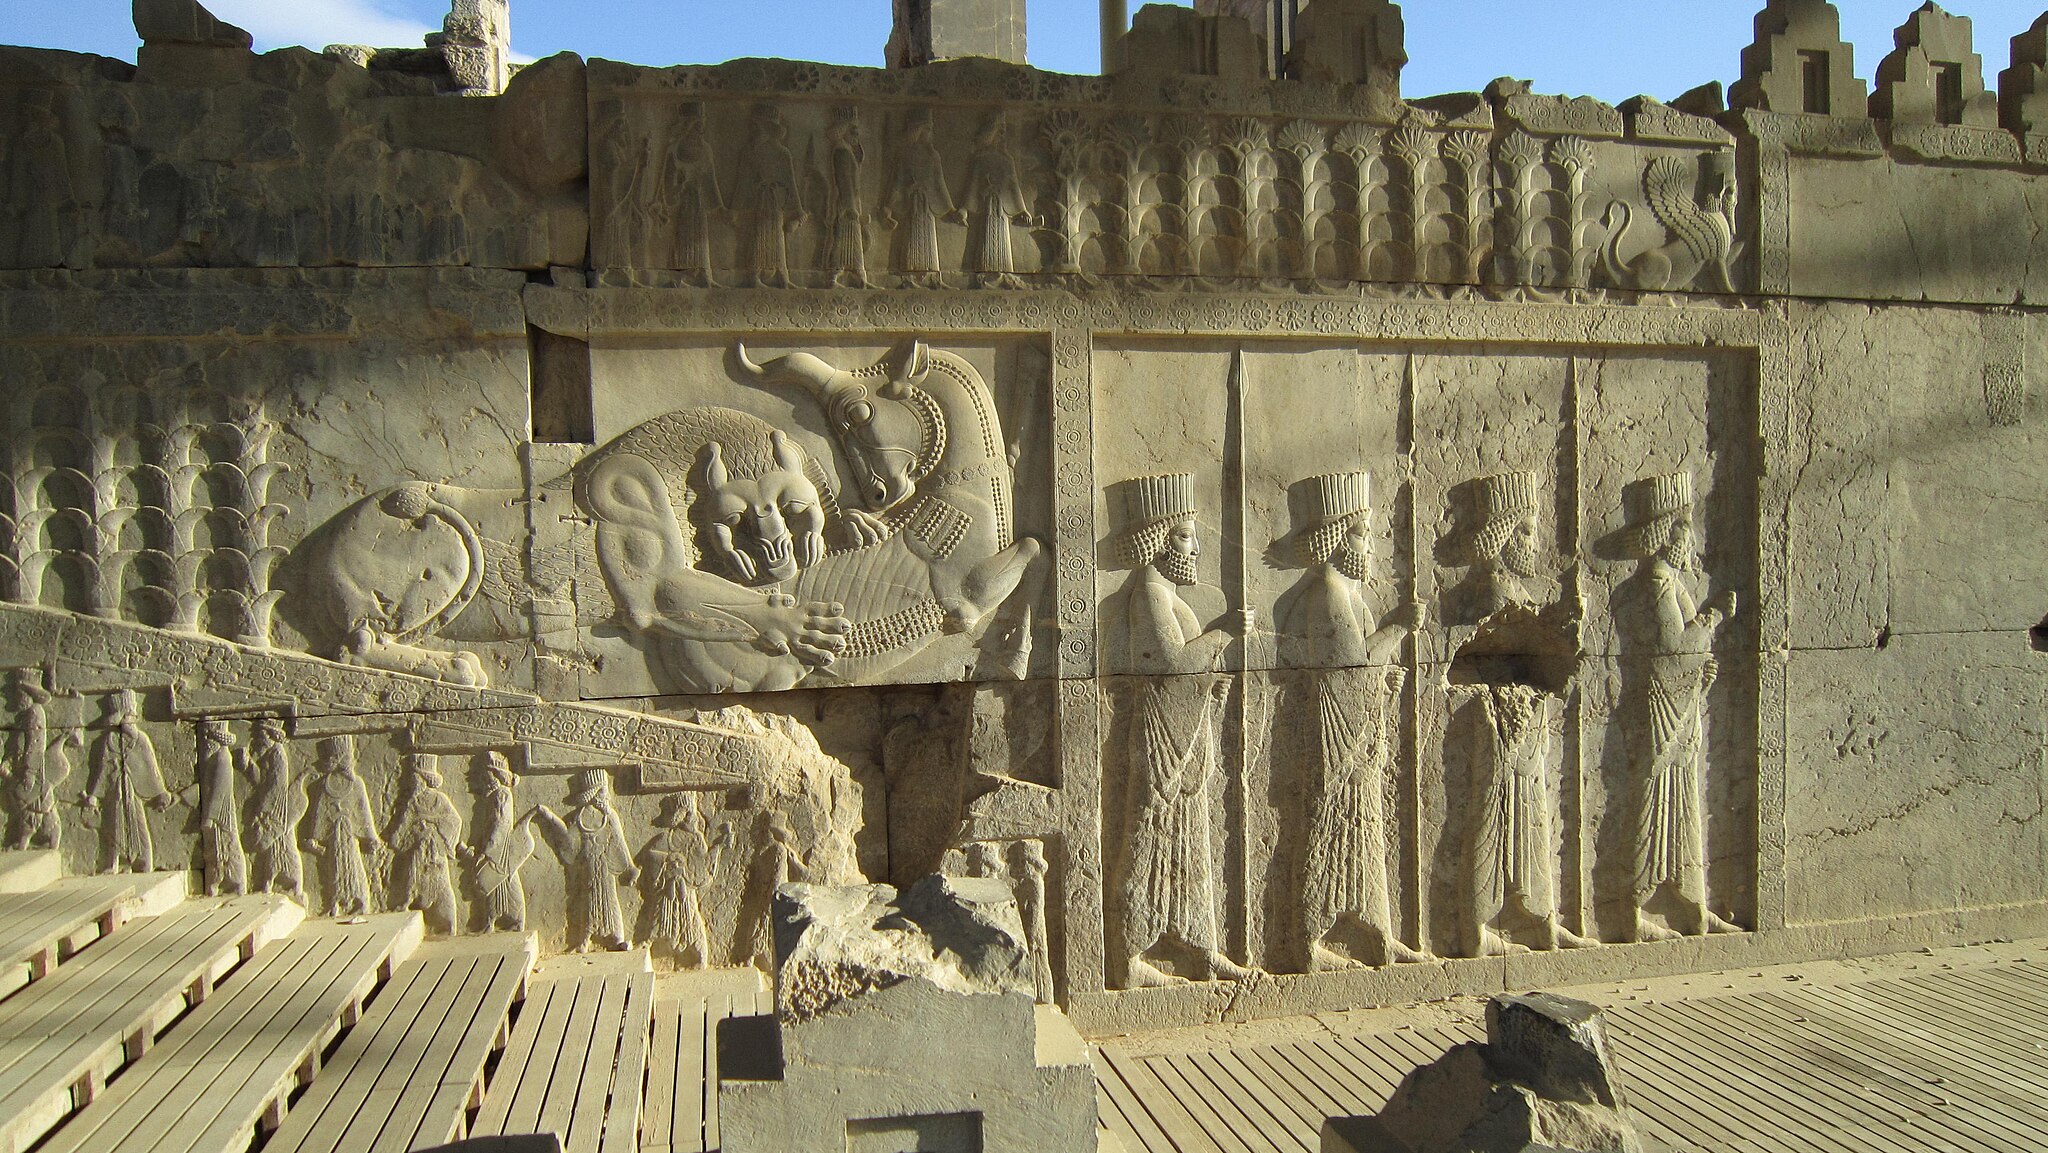
Title: تخت جمشید 10
Date: 2011-02-22 16:56:12
Categories: Self-published work, Images from Wiki Loves Monuments 2015, Cultural heritage monuments in Iran with known IDs, Images from Wiki Loves Monuments 2015 in Iran, Uploaded via Campaign:wlm-ir, Images from Wiki Loves Monuments in Marvdasht, 2011 in Persepolis, Iran photographs taken on 2011-02-22, Images from Wiki Loves Monuments missing SDC depicts, Images from Wiki Loves Monuments missing SDC location of creation, Cultural heritage monuments in Iran missing SDC location of creation, Cultural heritage monuments in Iran missing SDC depicts, Lion attacking a bull, Persepolis, Northern staircase of Tripylon